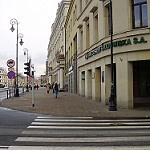
Scene: Outdoor